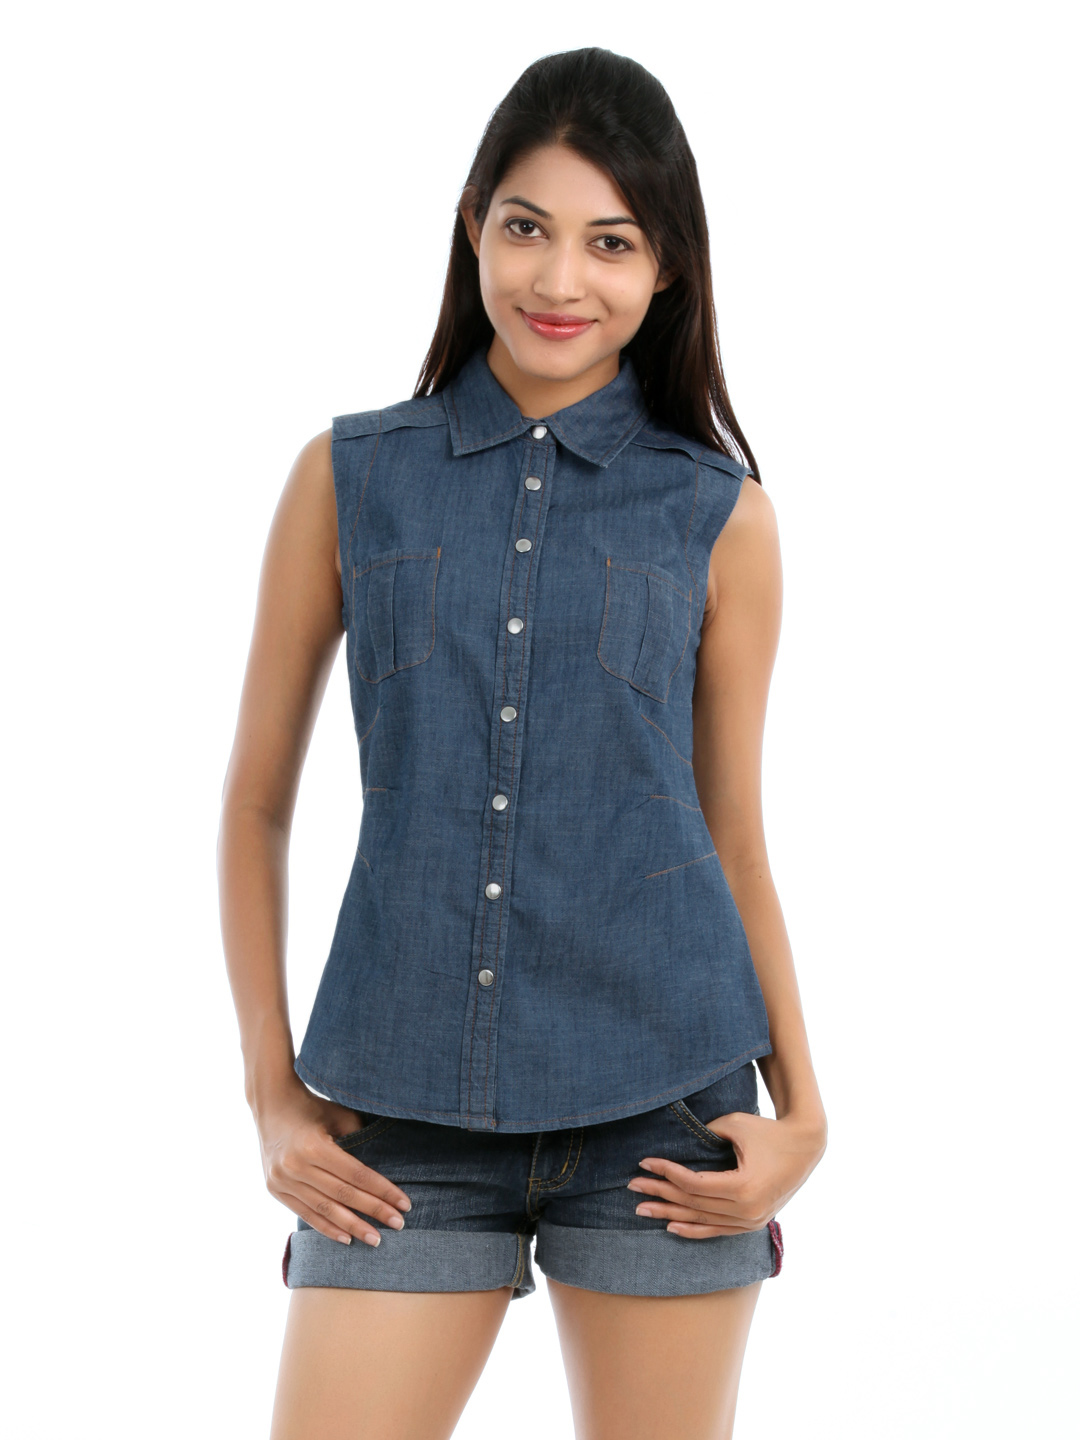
Wills Lifestyle Women Blue Shirt
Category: Apparel / Topwear / Shirts
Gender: Women
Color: Blue
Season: Summer 2012
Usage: Casual